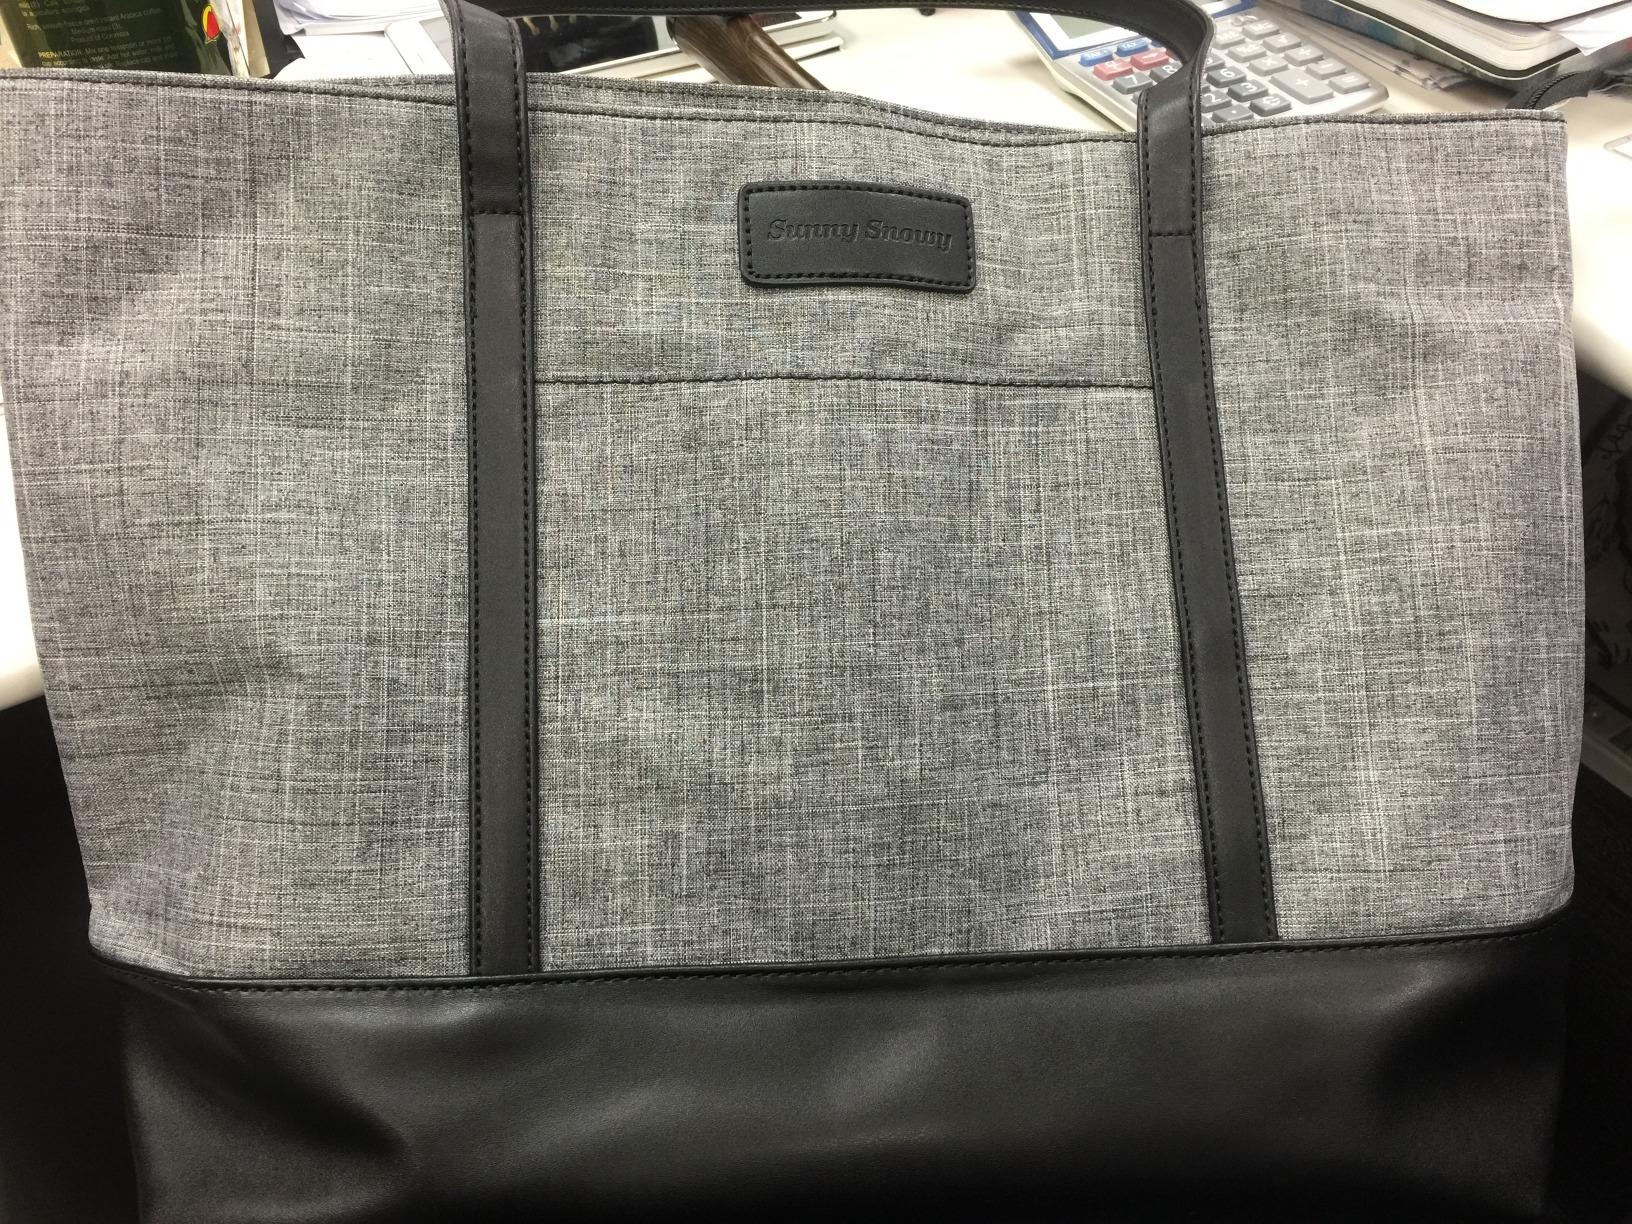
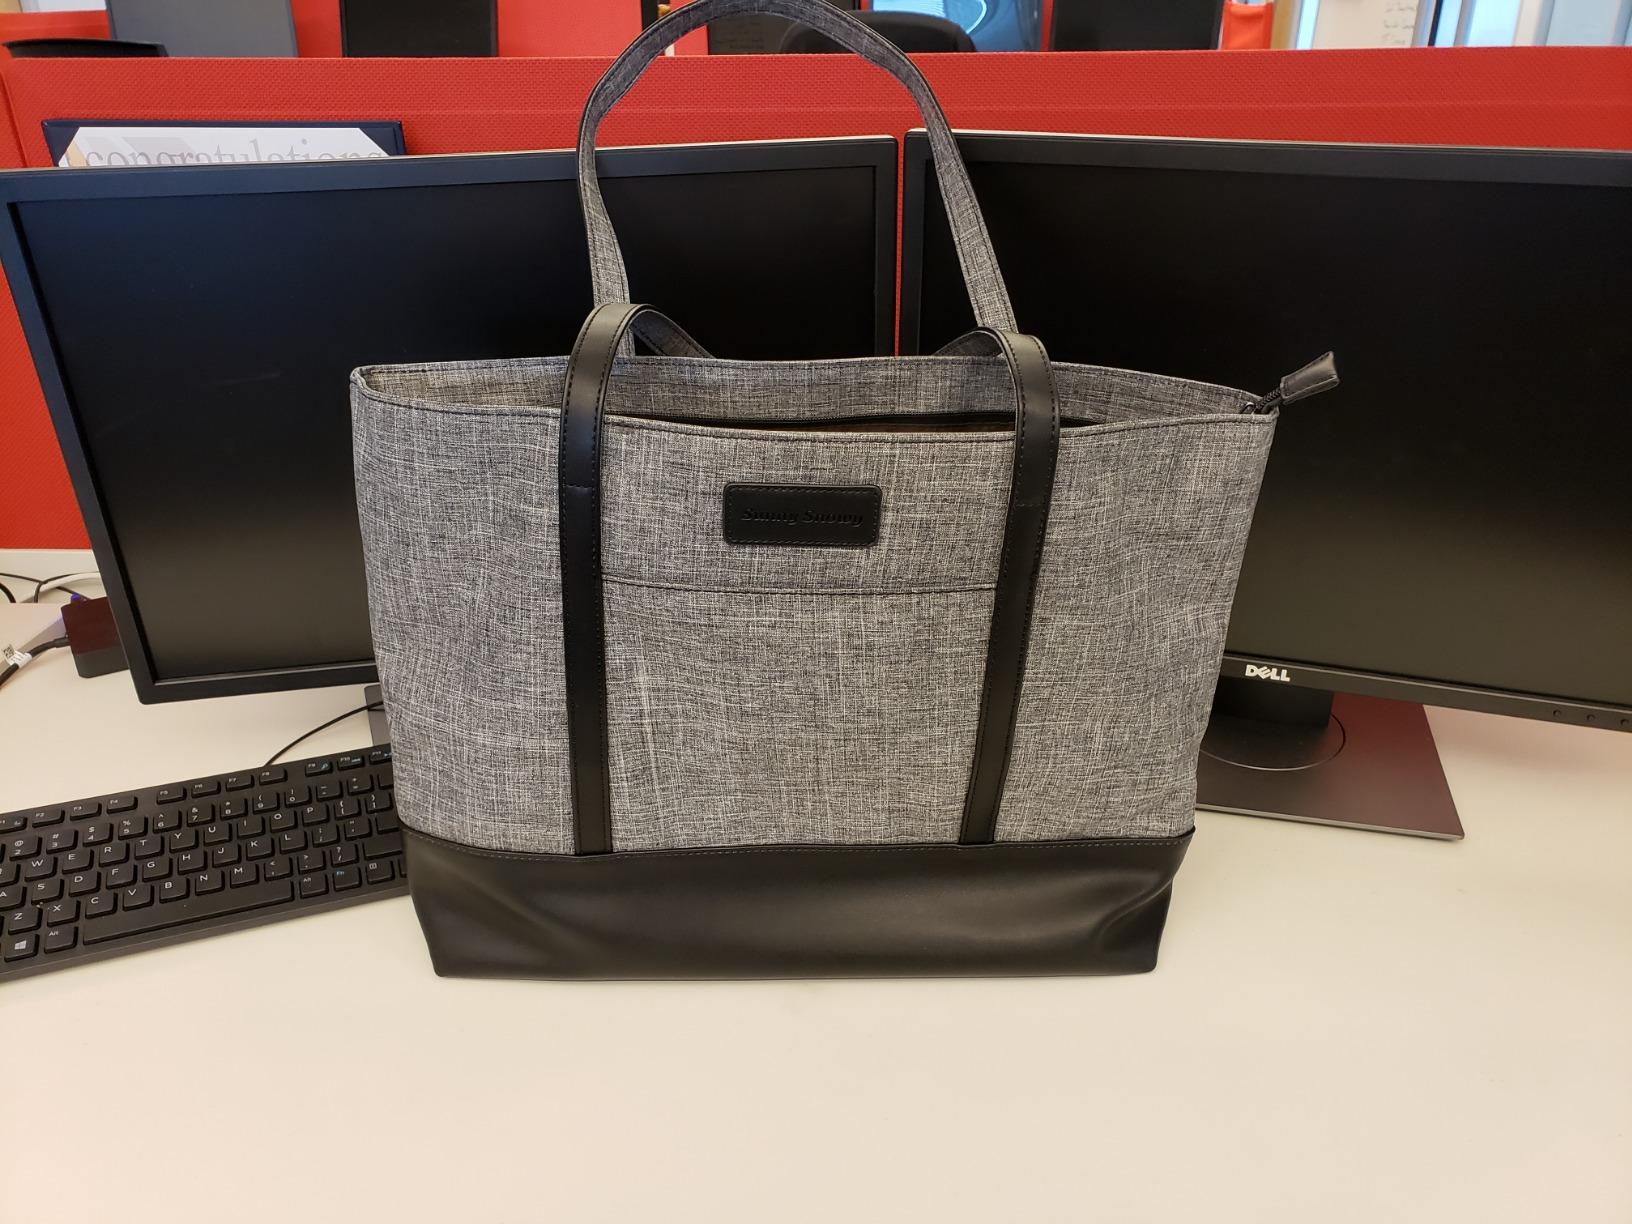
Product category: bag
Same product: yes